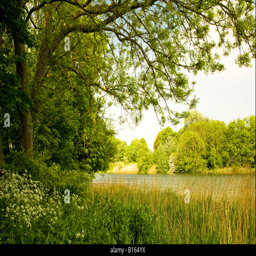
the lake on a sunny day in summer